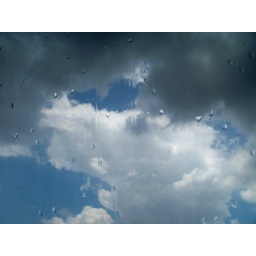
Awaiting a new plane during an eternal eight-hour delay in Miami... The sky read my mind!